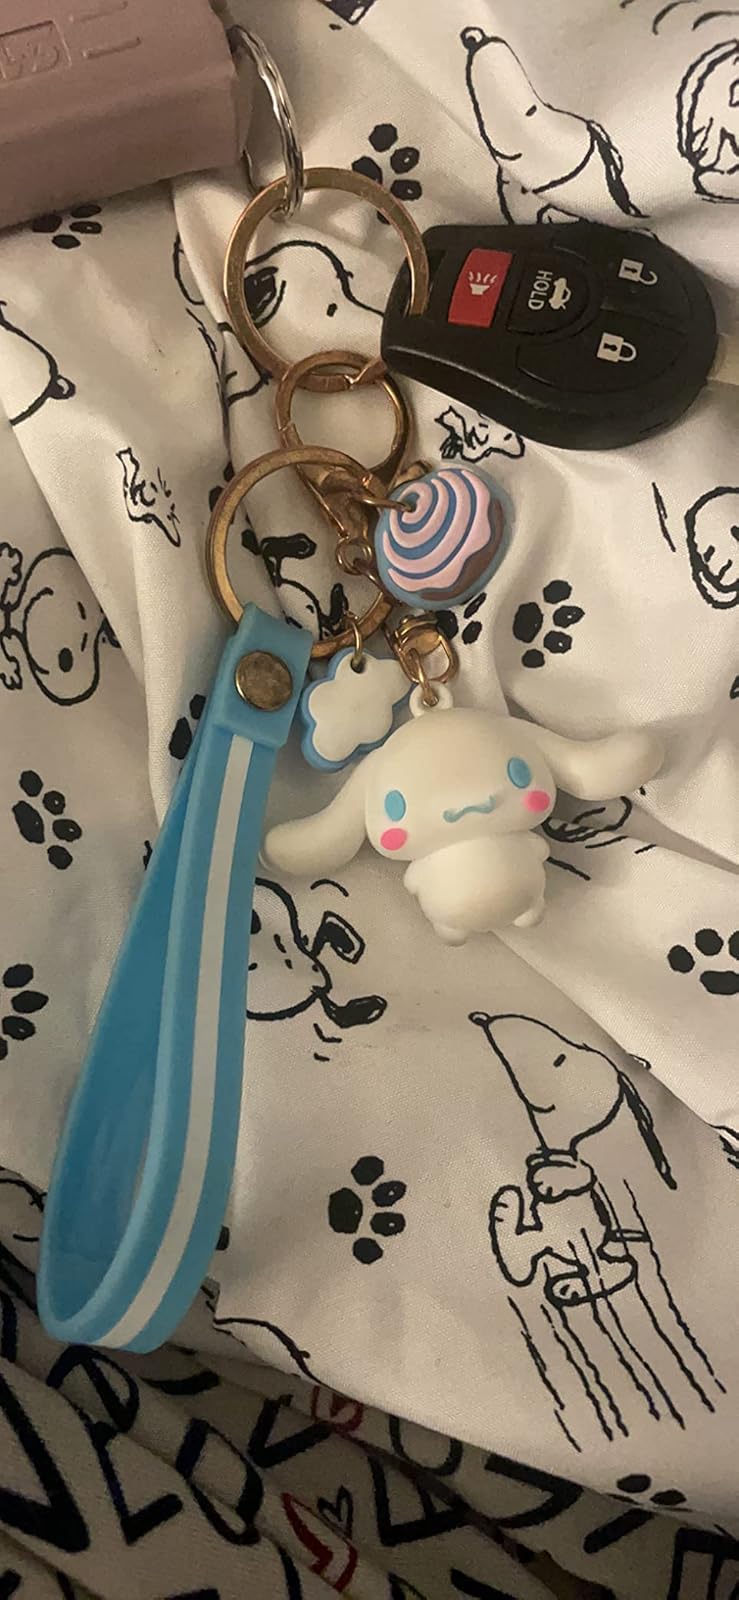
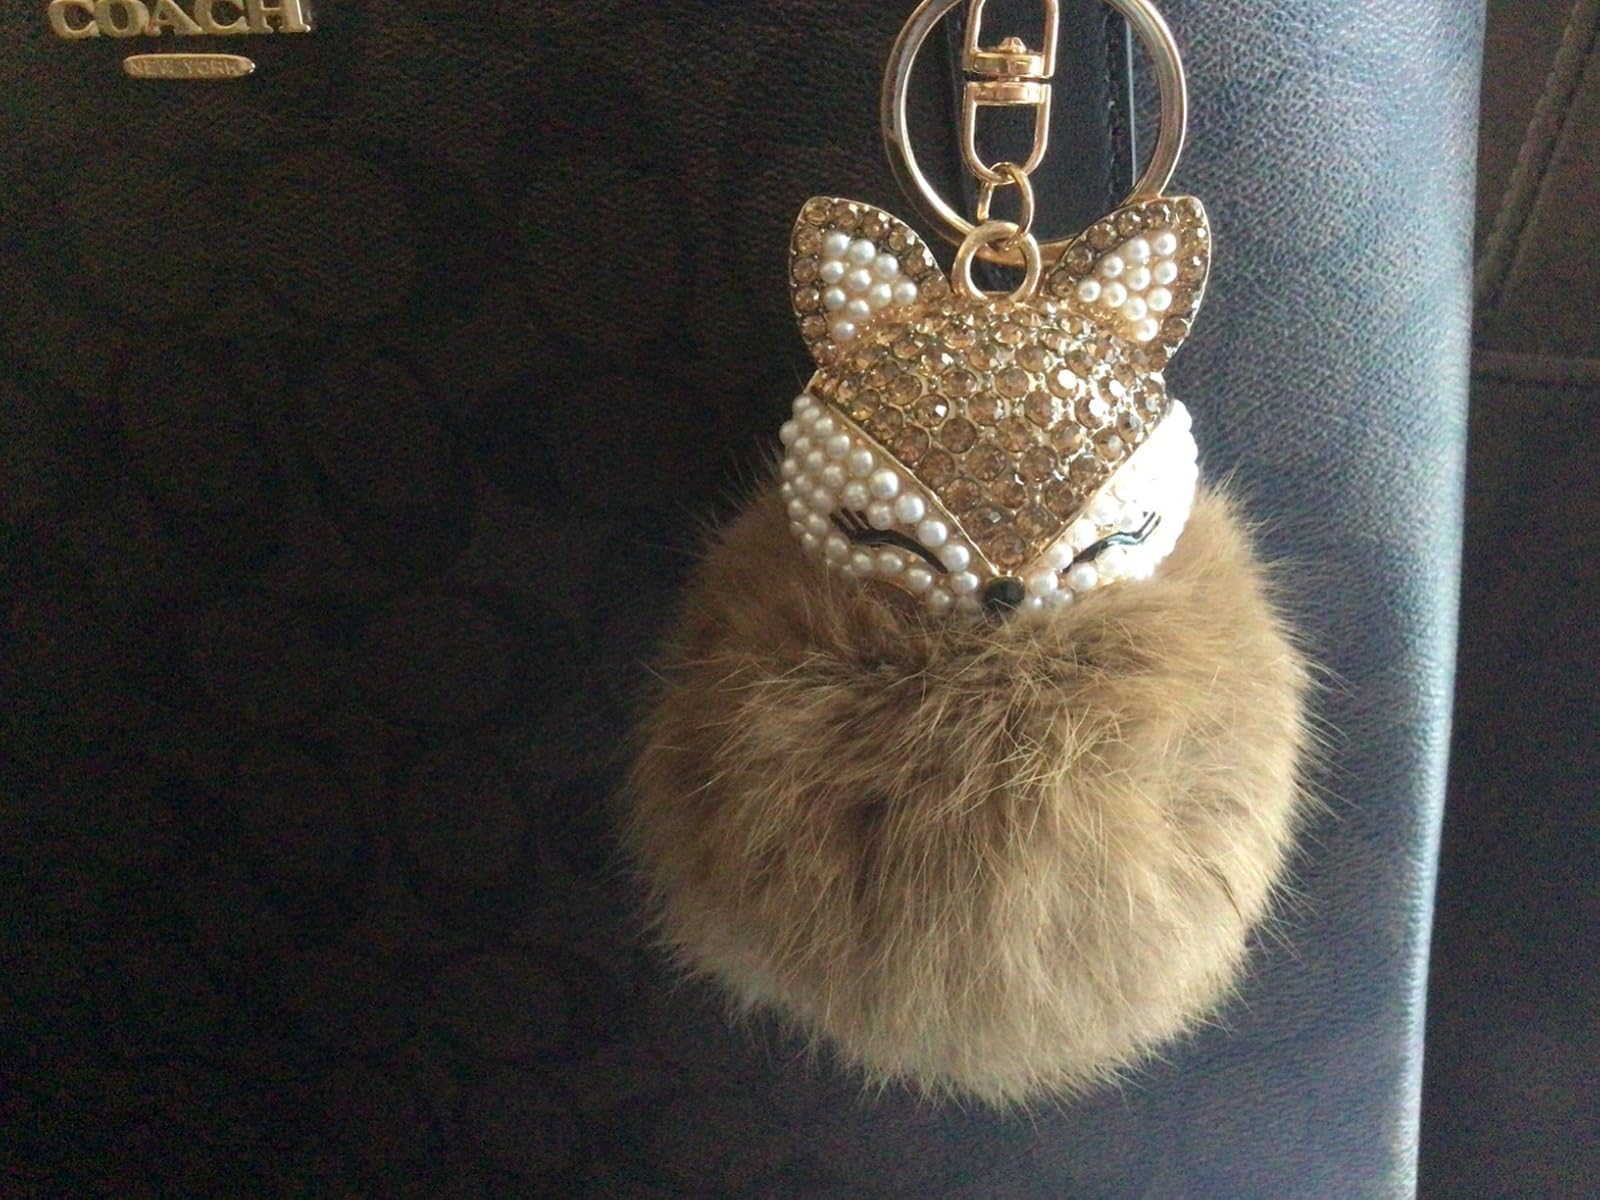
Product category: accessories_keychain
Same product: no